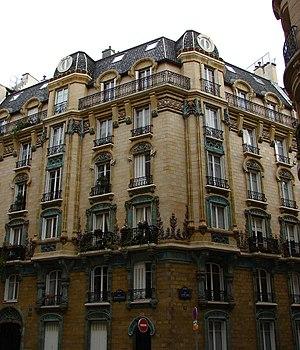
Immeuble ""Les Chardons"" Angle rue Claude Chahu et Eugène Manuel"
La rue Eugène-Manuel est une voie du 16ᵉ arrondissement de Paris, en France.